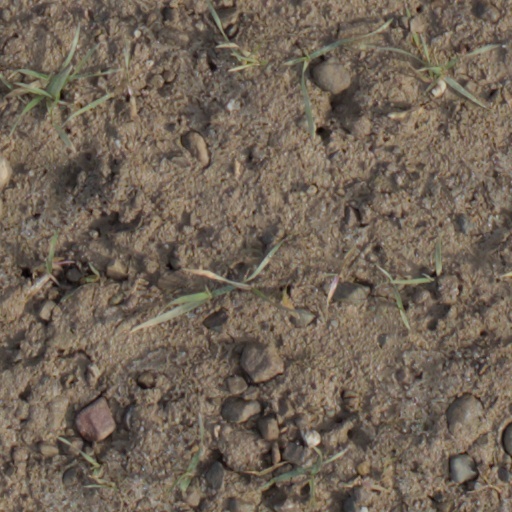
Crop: wheat